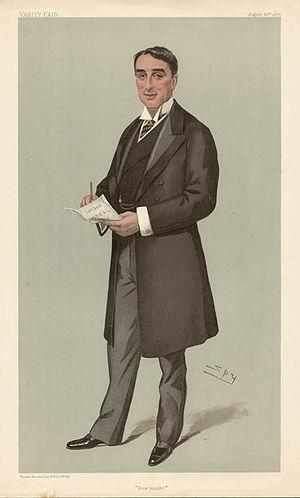
Sydney George Holland, 2ᵉ vicomte Knutsford est un avocat et pair britannique.